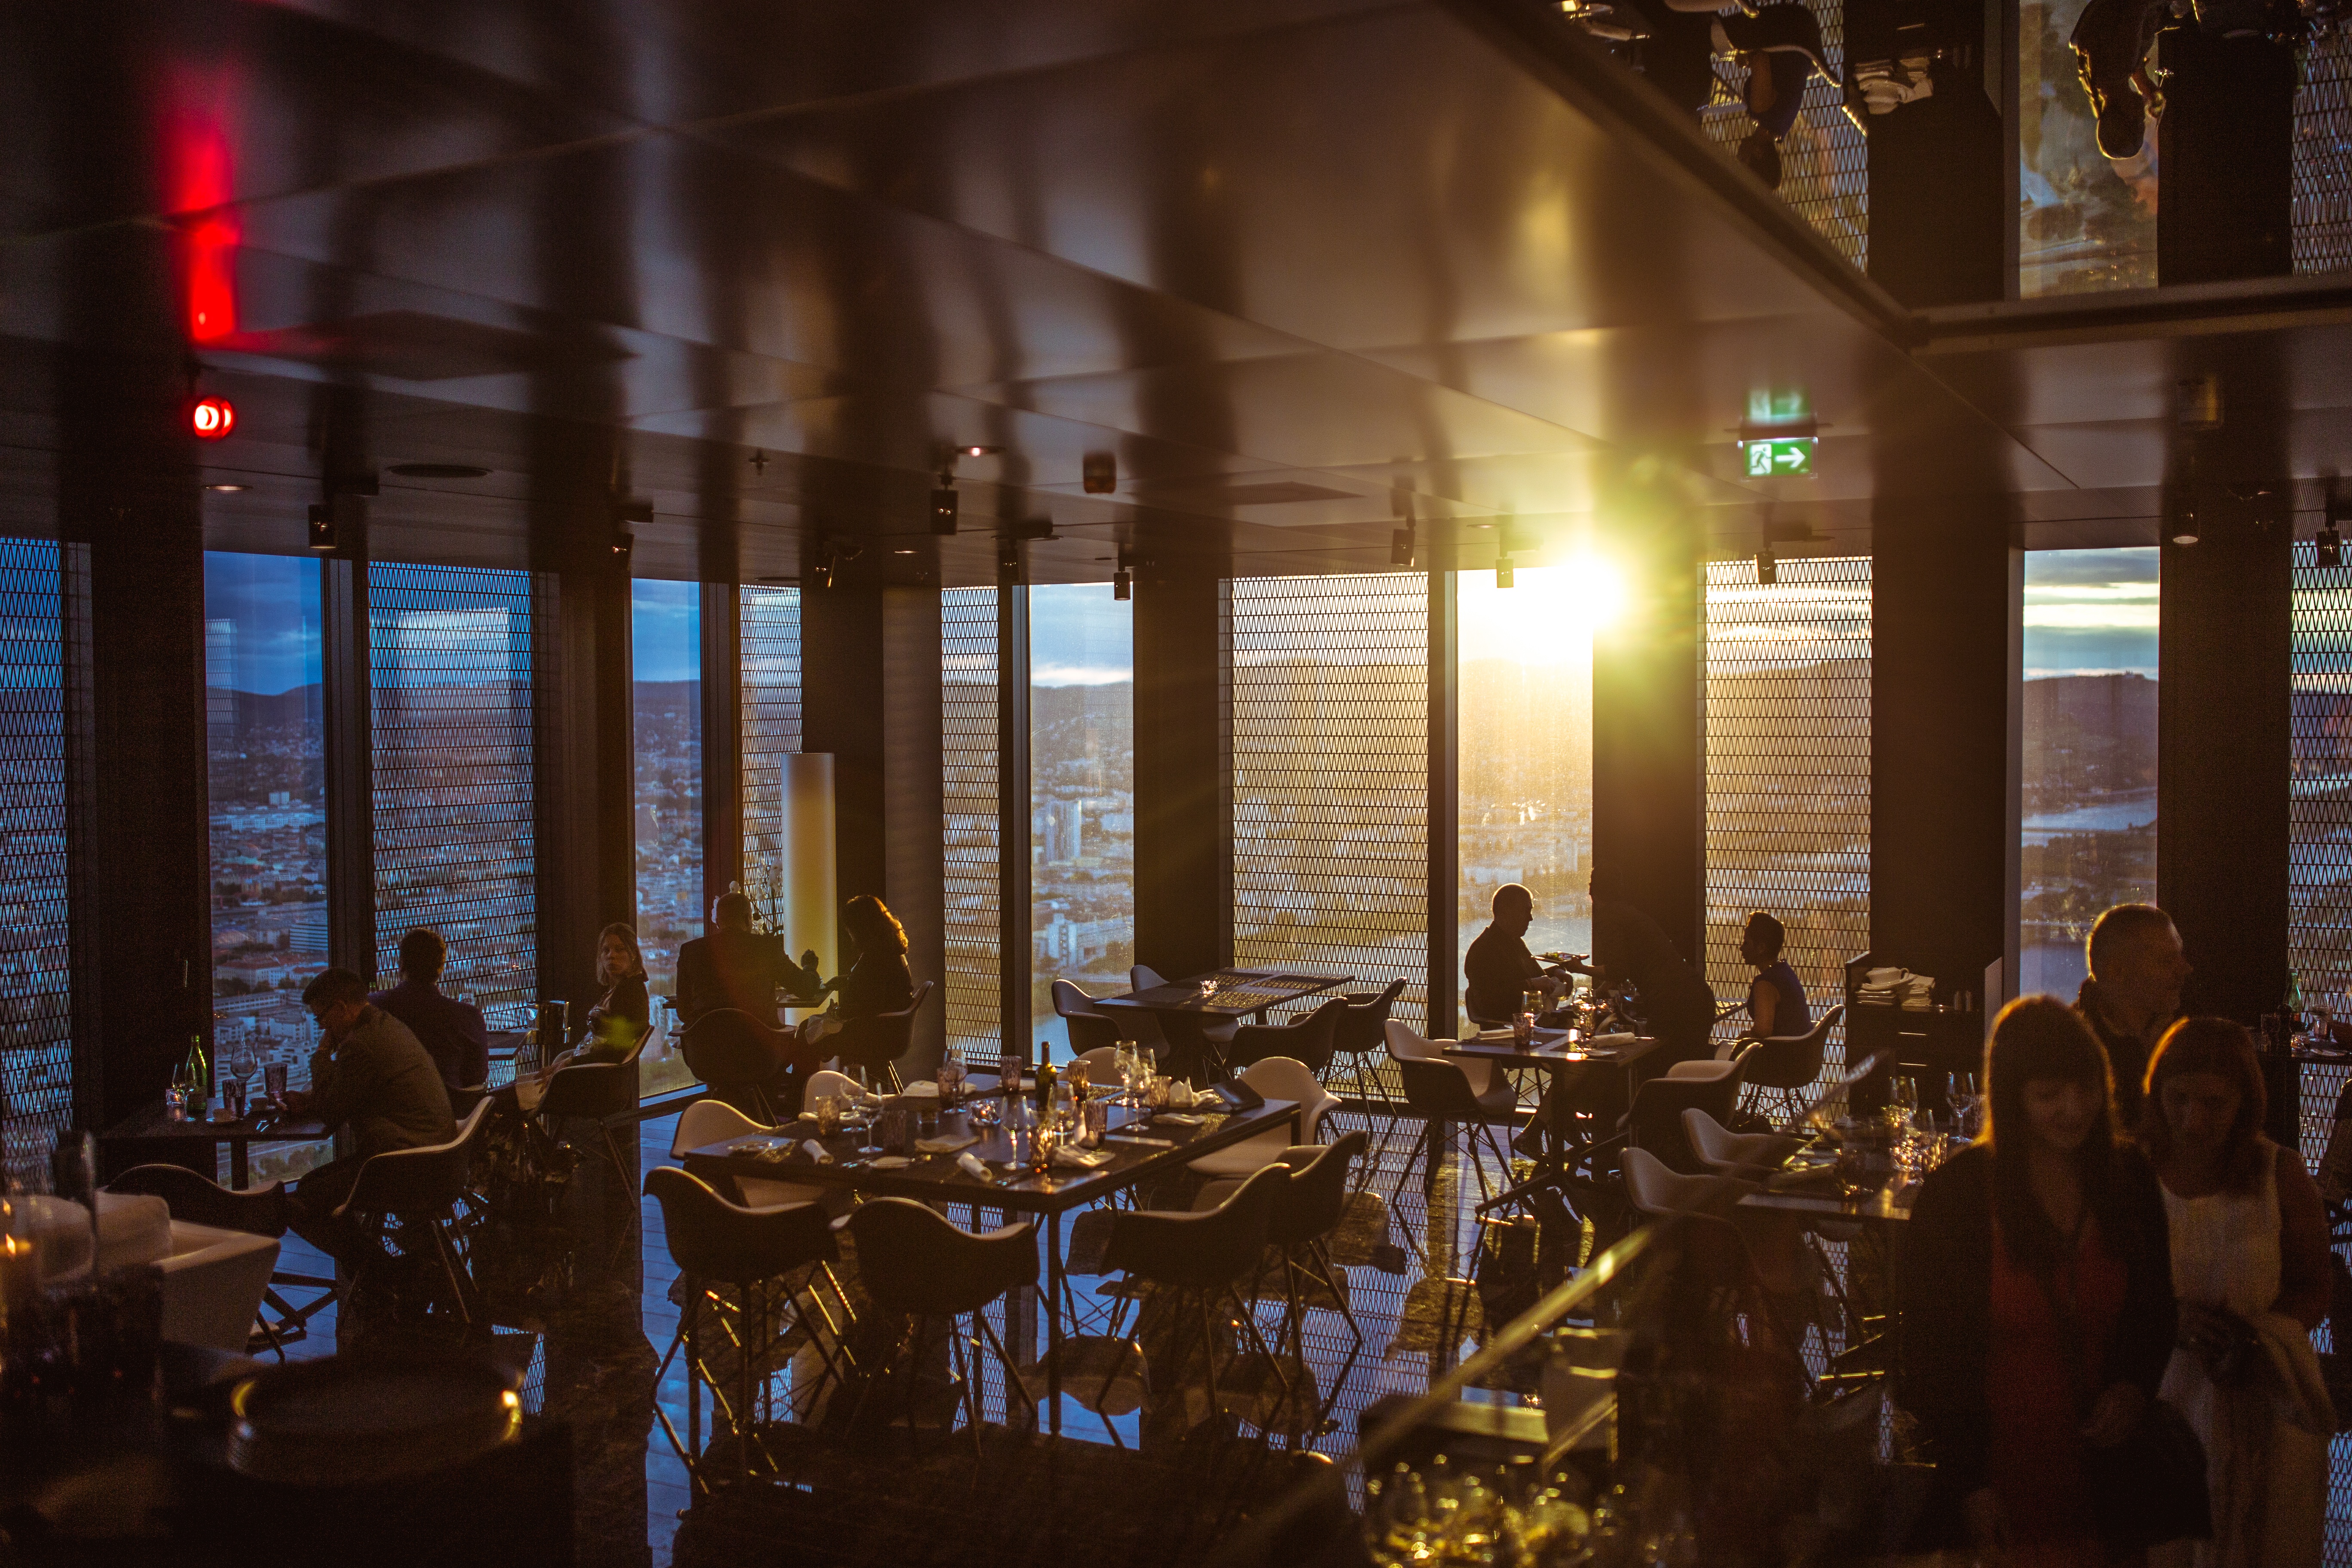
table, night, chair, restaurant, bar, evening, meal, indoor, interior design, dining